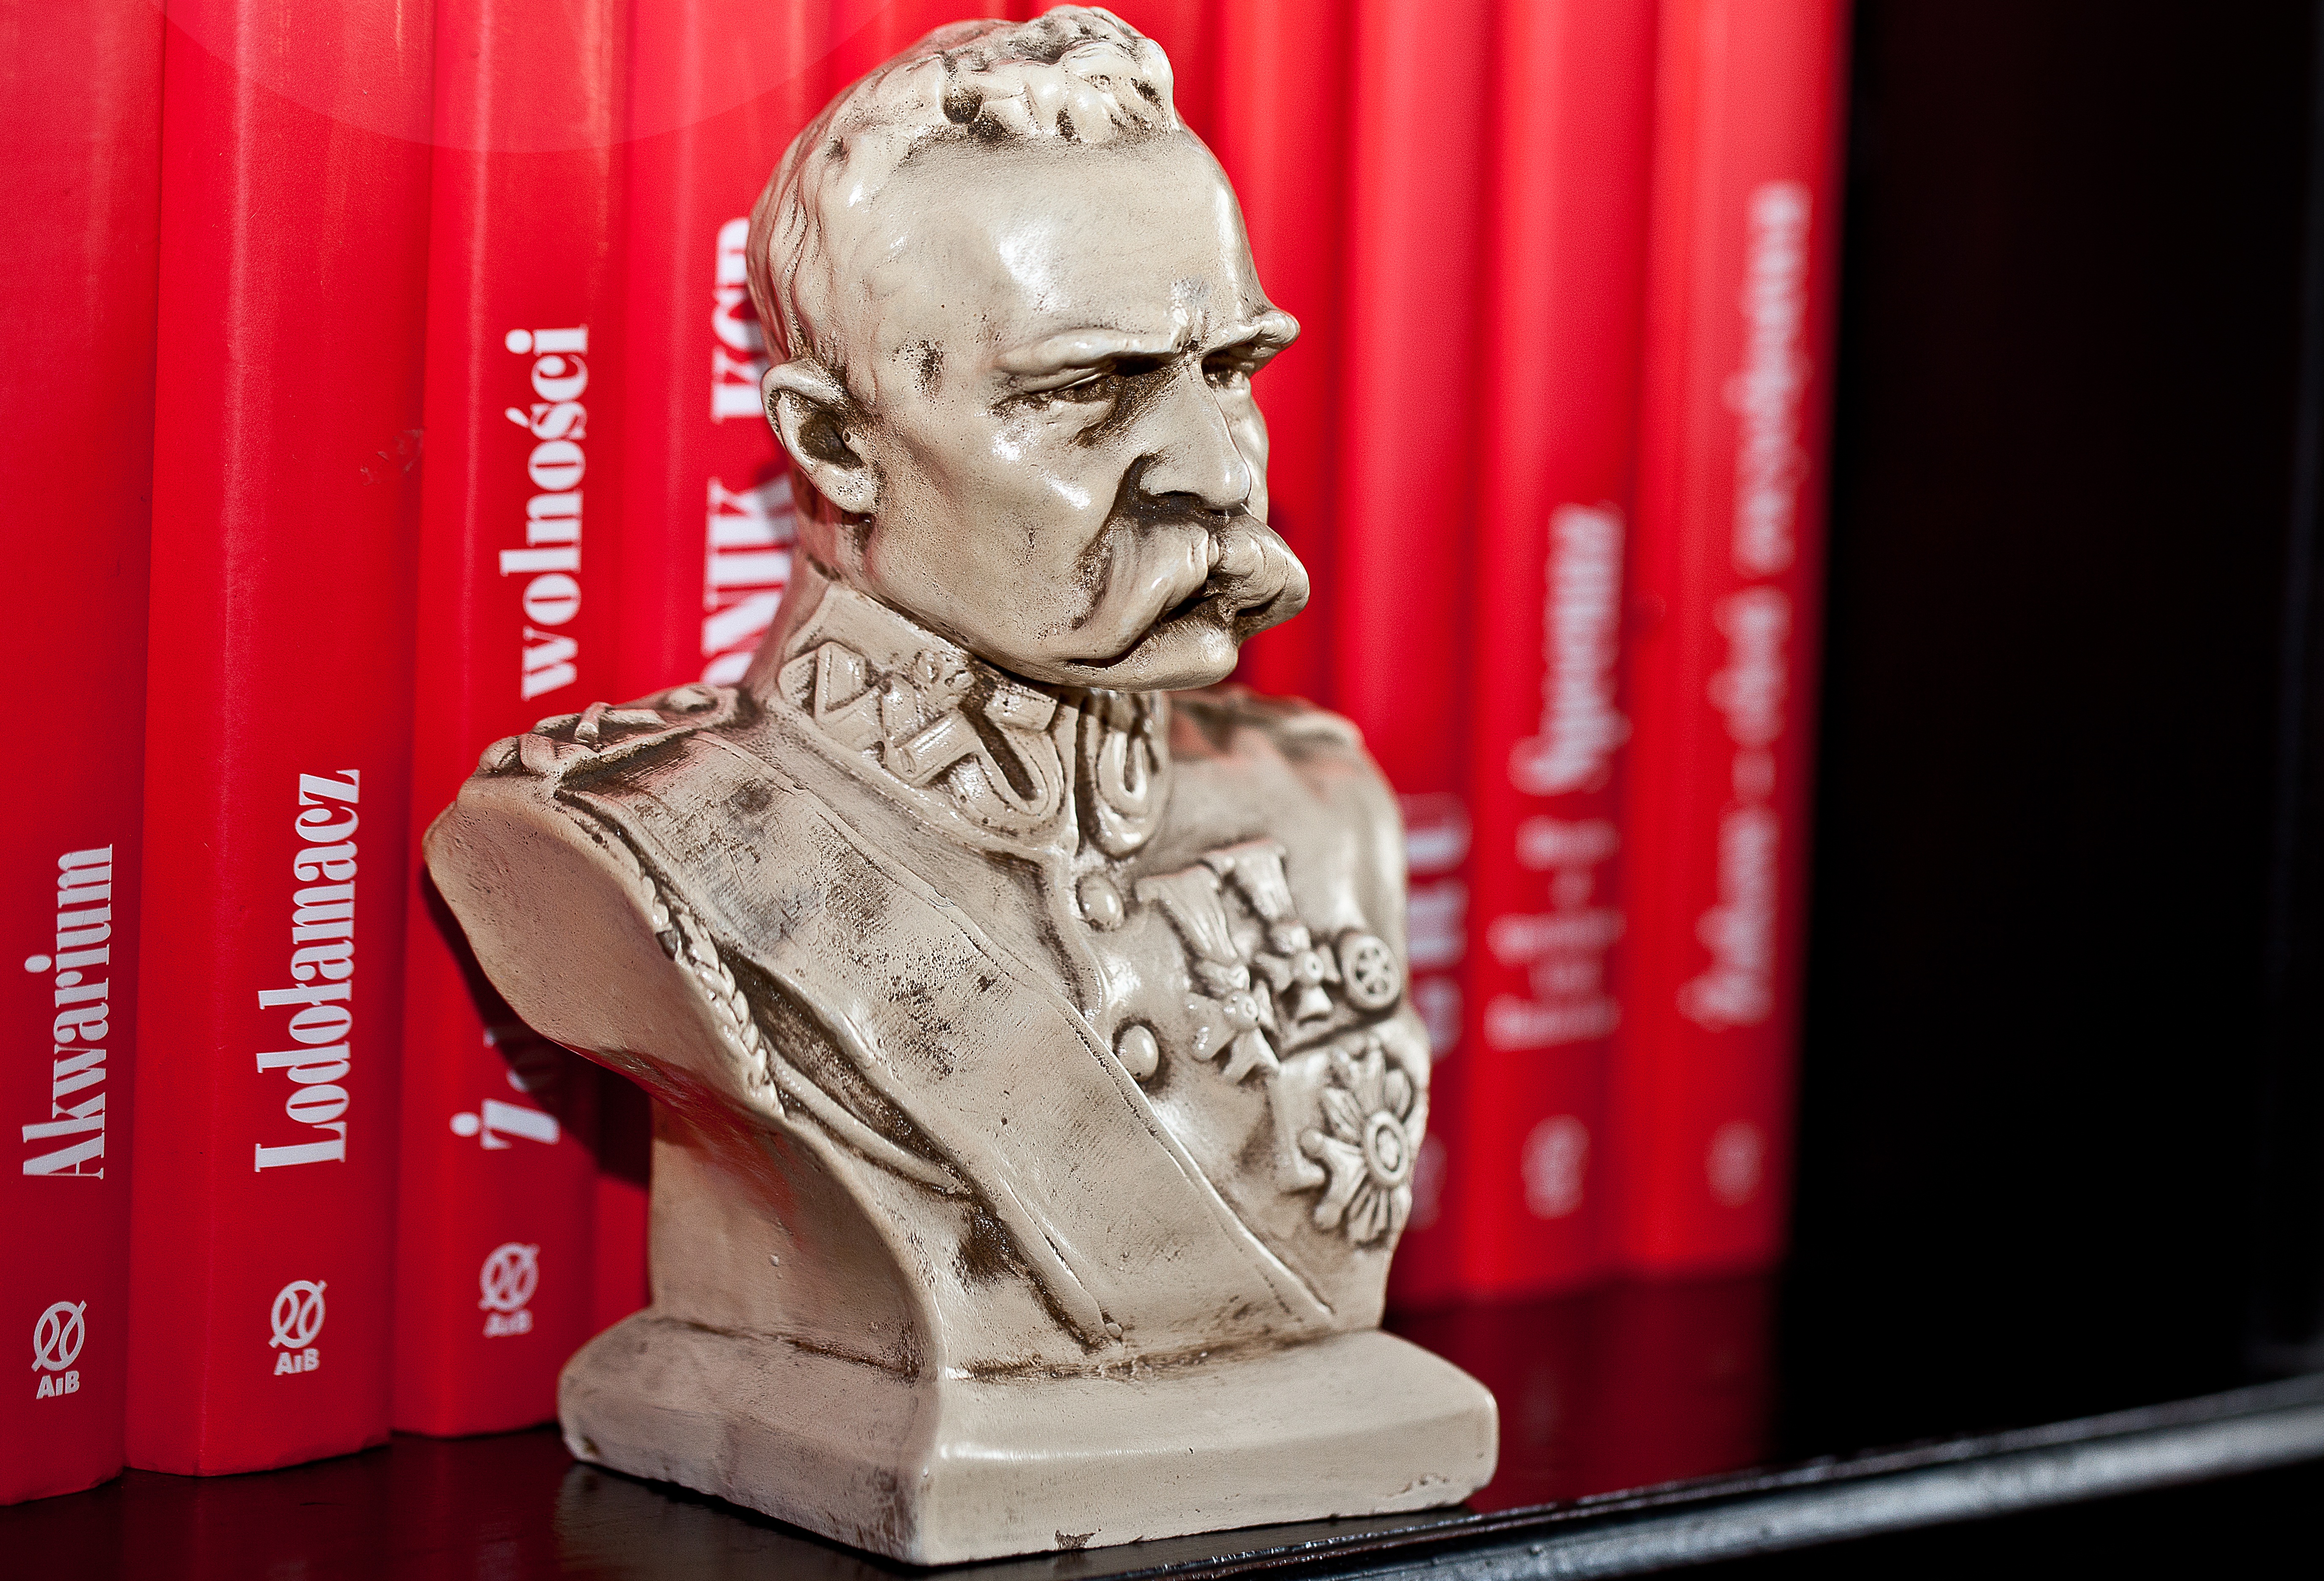
monument, statue, soldier, red, sculpture, art, history, bust, leader, independence, politician, release, commander, chief, marshal, the statue, jozef pilsudski, second republic, partitions, statesman, legions, miracle on the vistula, 2 of 3